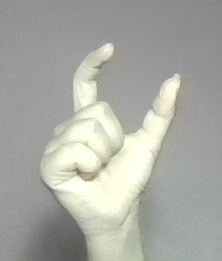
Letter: nun